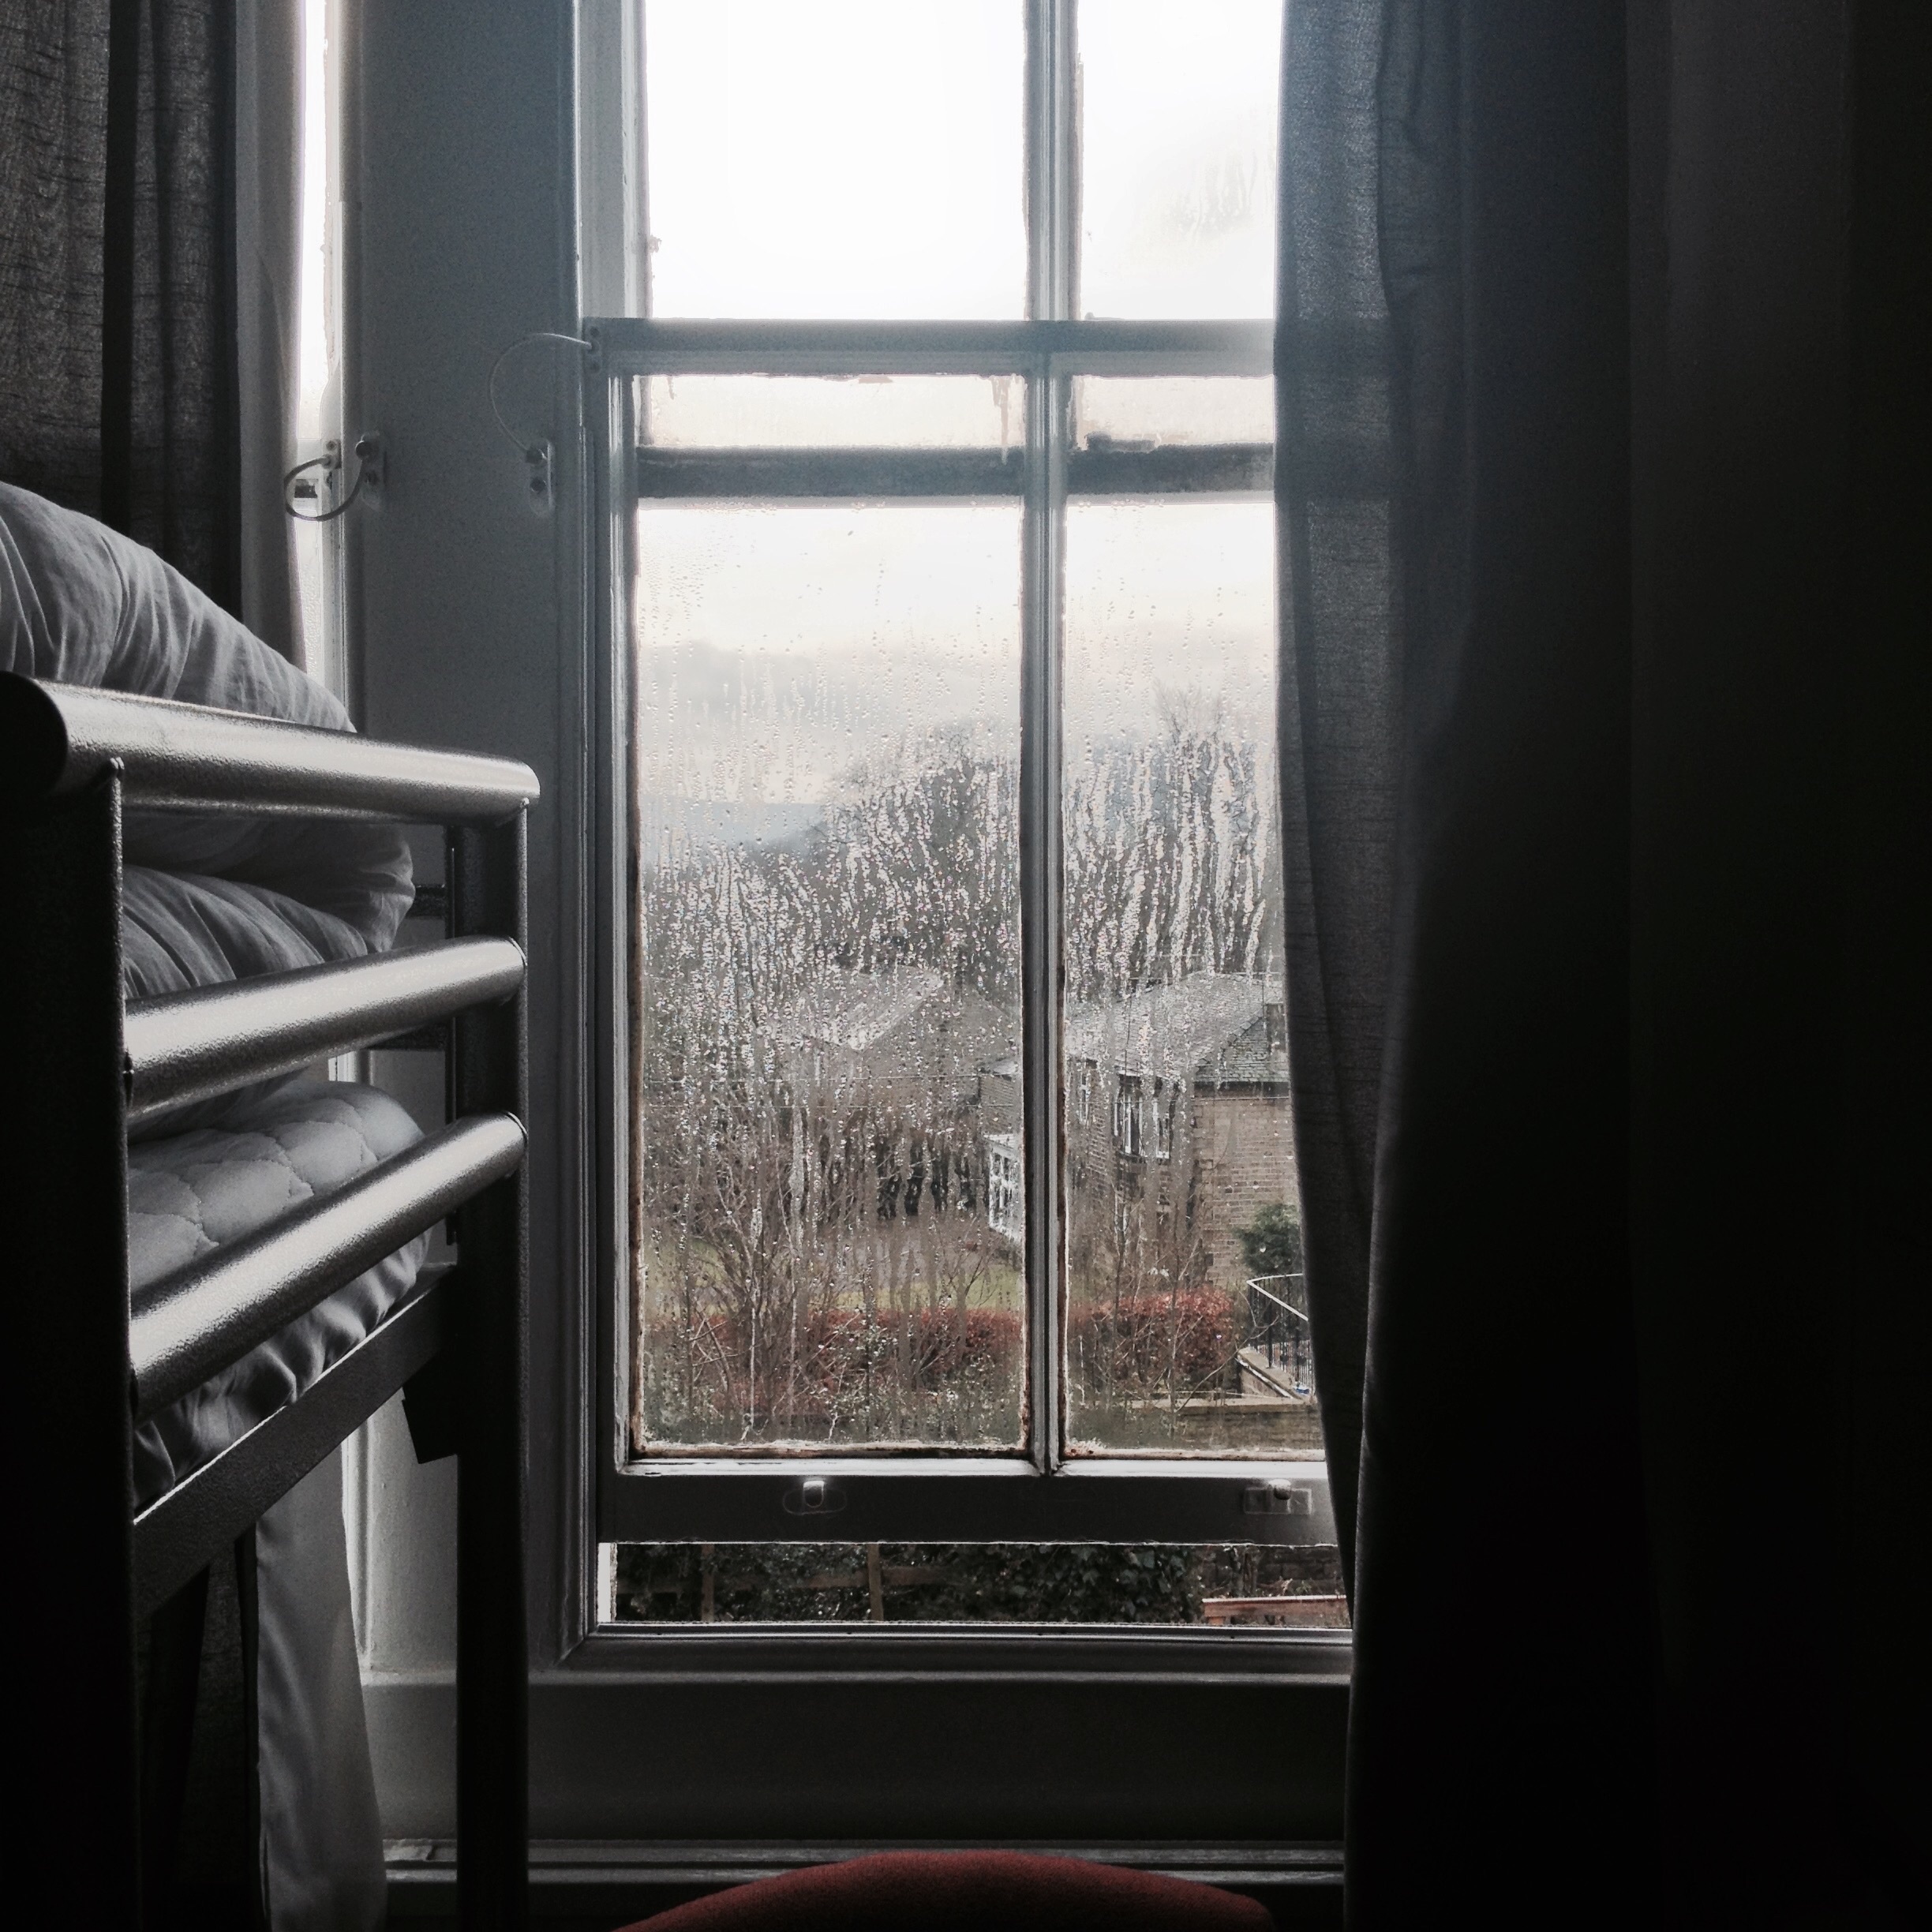
window, home, curtain, living room, furniture, room, interior design, window covering, window treatment